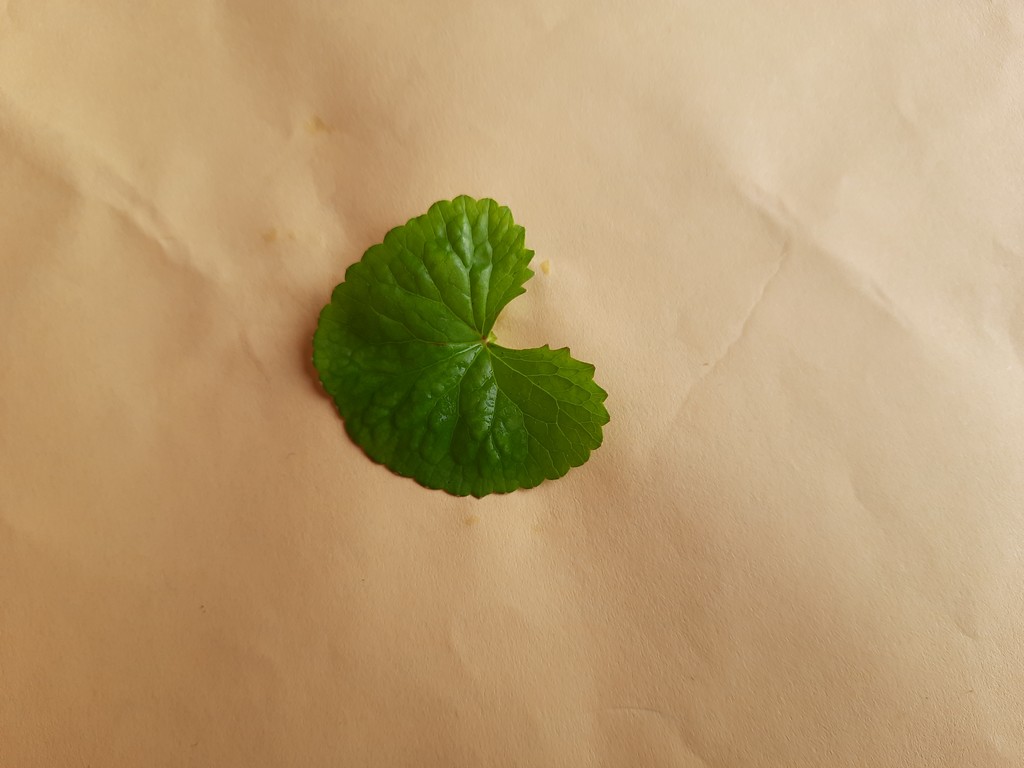
Label: Healthy